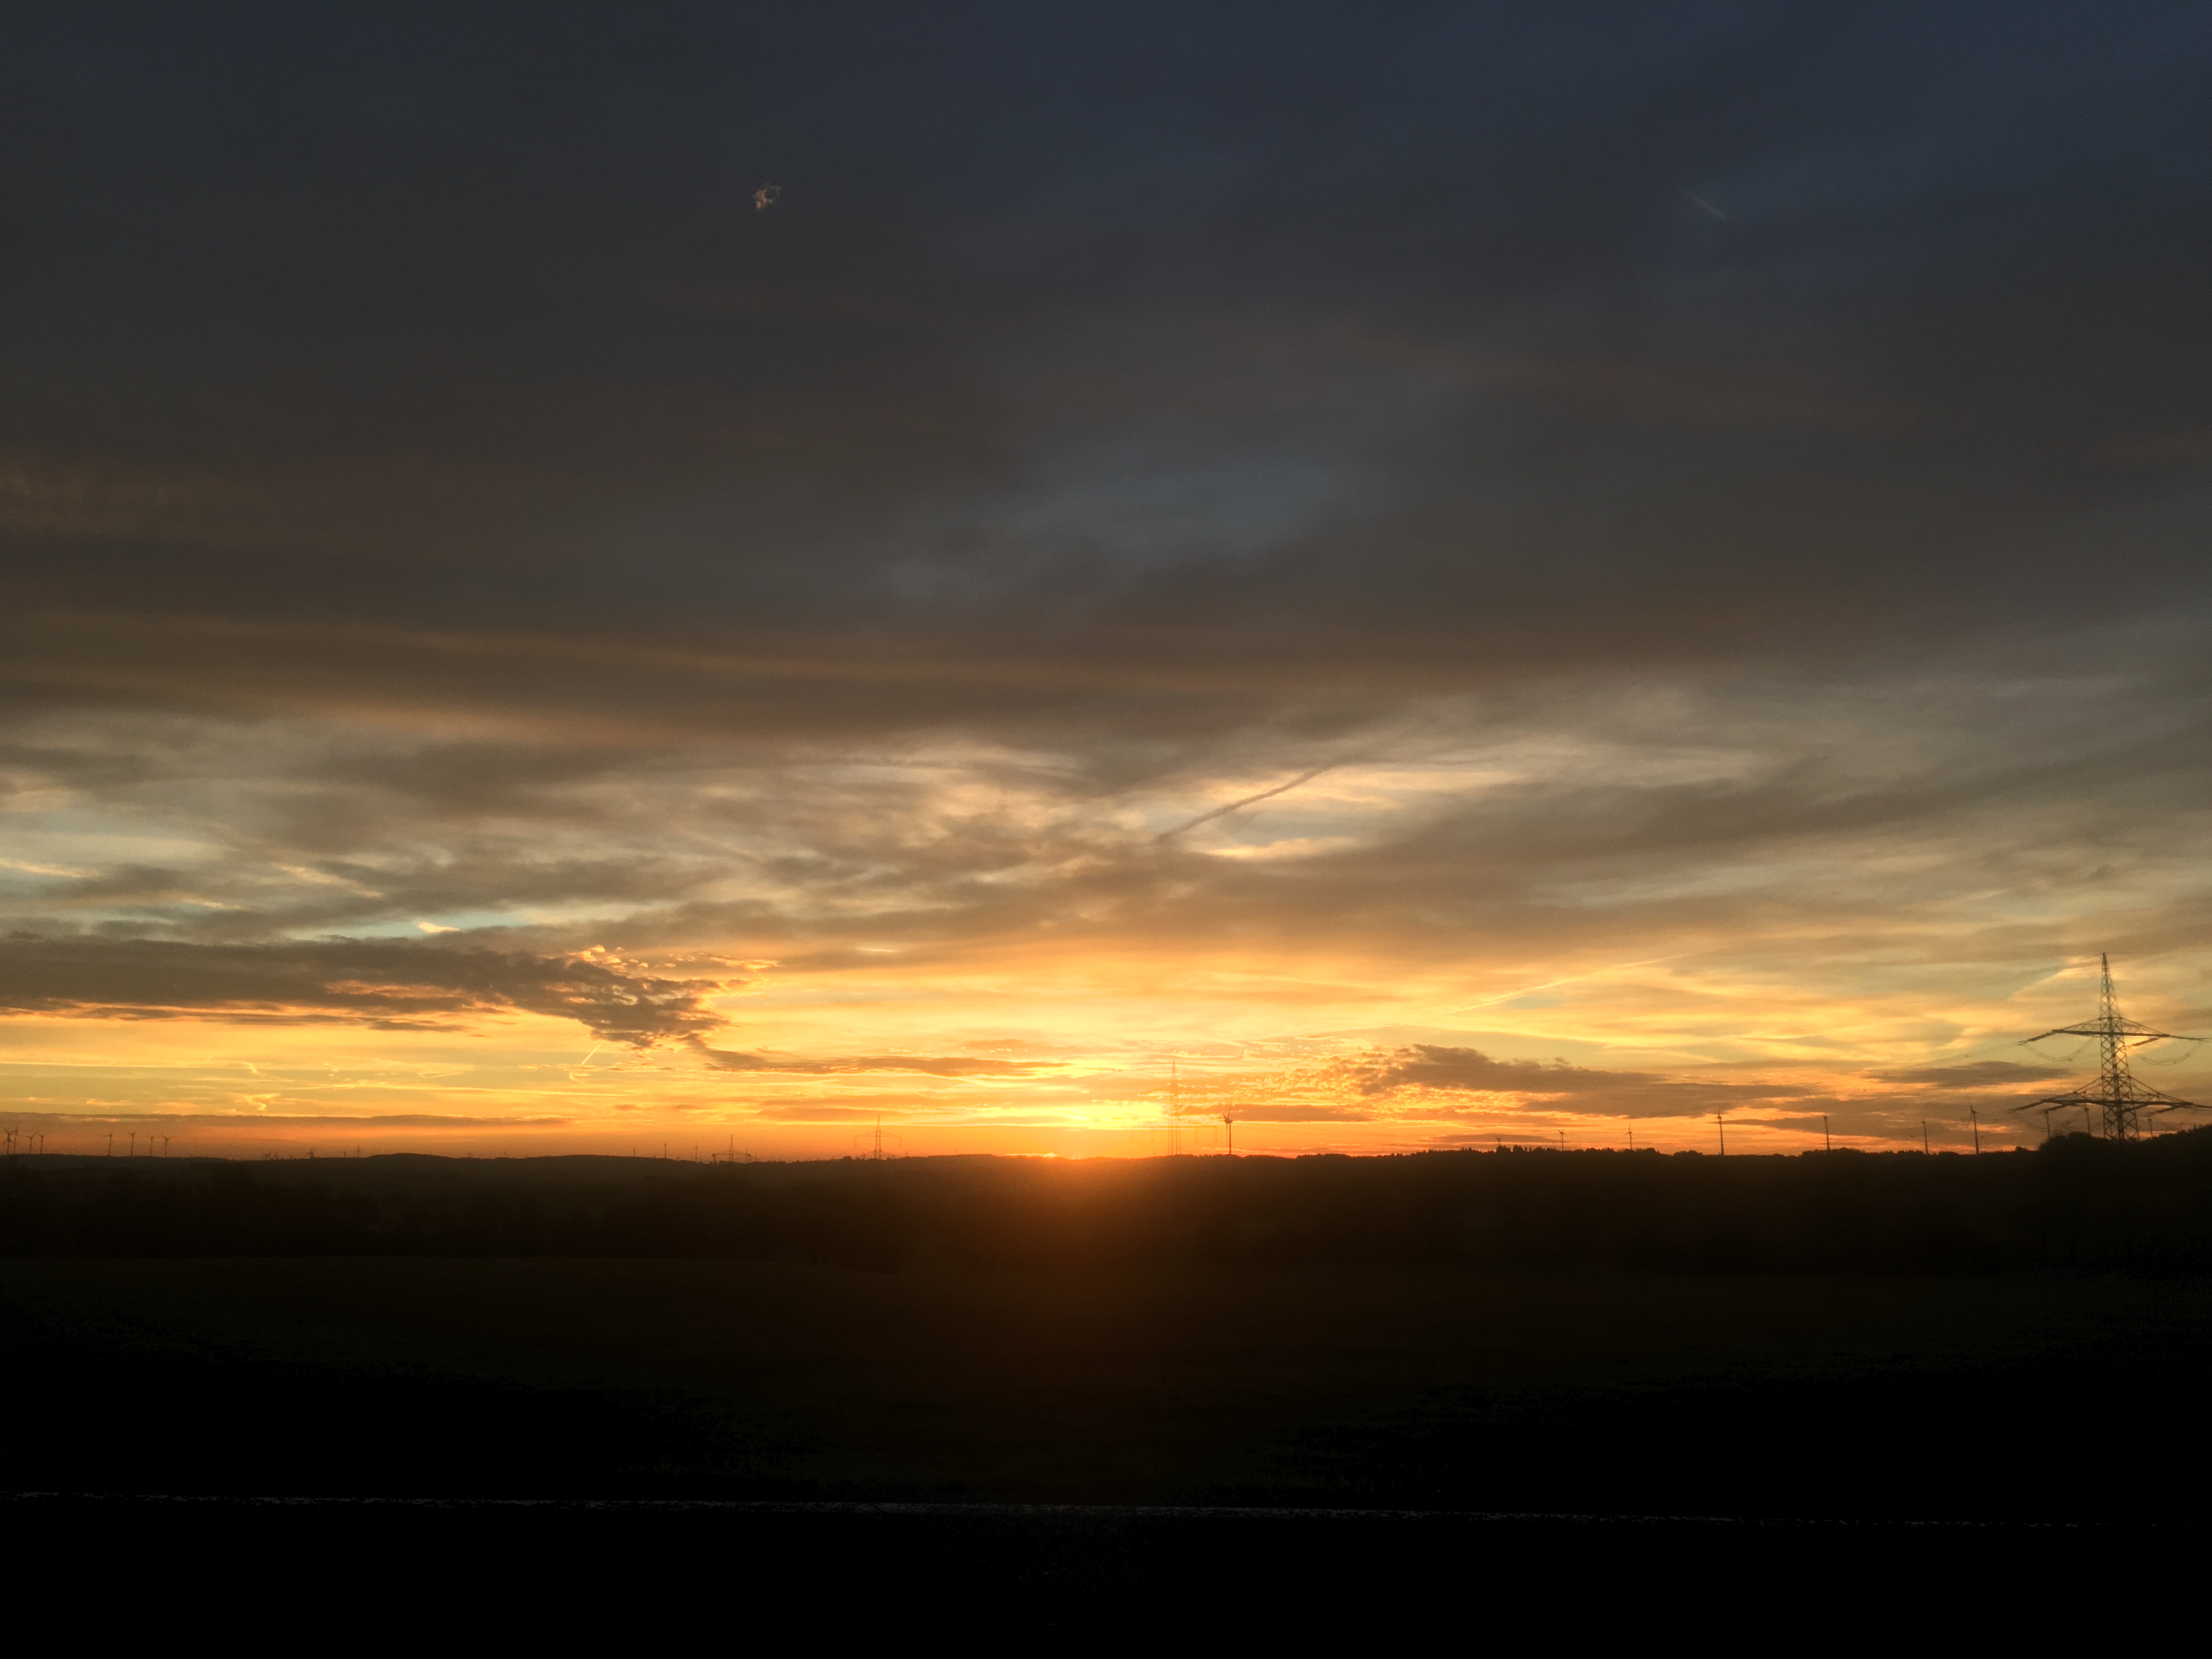
sunset, october, sun, going down, romantic, germany, clouds, sky, horizon, cloud, afterglow, sunrise, evening, atmosphere, atmospheric phenomenon, morning, dusk, daytime, red sky at morning, dawn, calm, sunlight, ecoregion, landscape, plain, tree, darkness, rural area, ocean, photography, meteorological phenomenon, cumulus, sea, astronomical object, night, heat, city